Ponta do Tristão

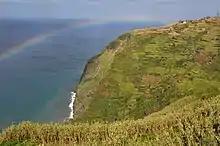

Ponta do Tristão is the northernmost point of the island of Madeira. It is located in Porto Moniz parish, to the northwest of the settlement of Santa Maria Madalena.